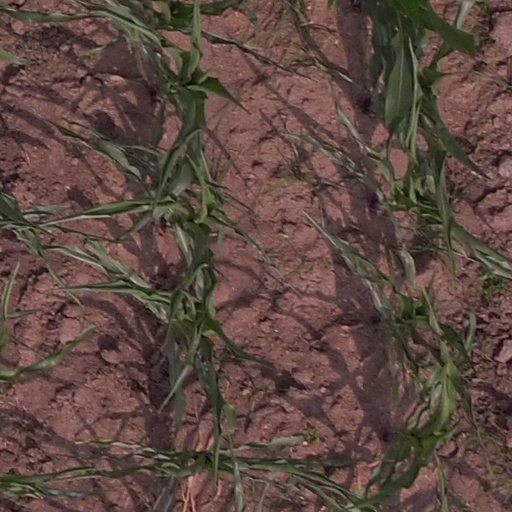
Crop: maize; corn